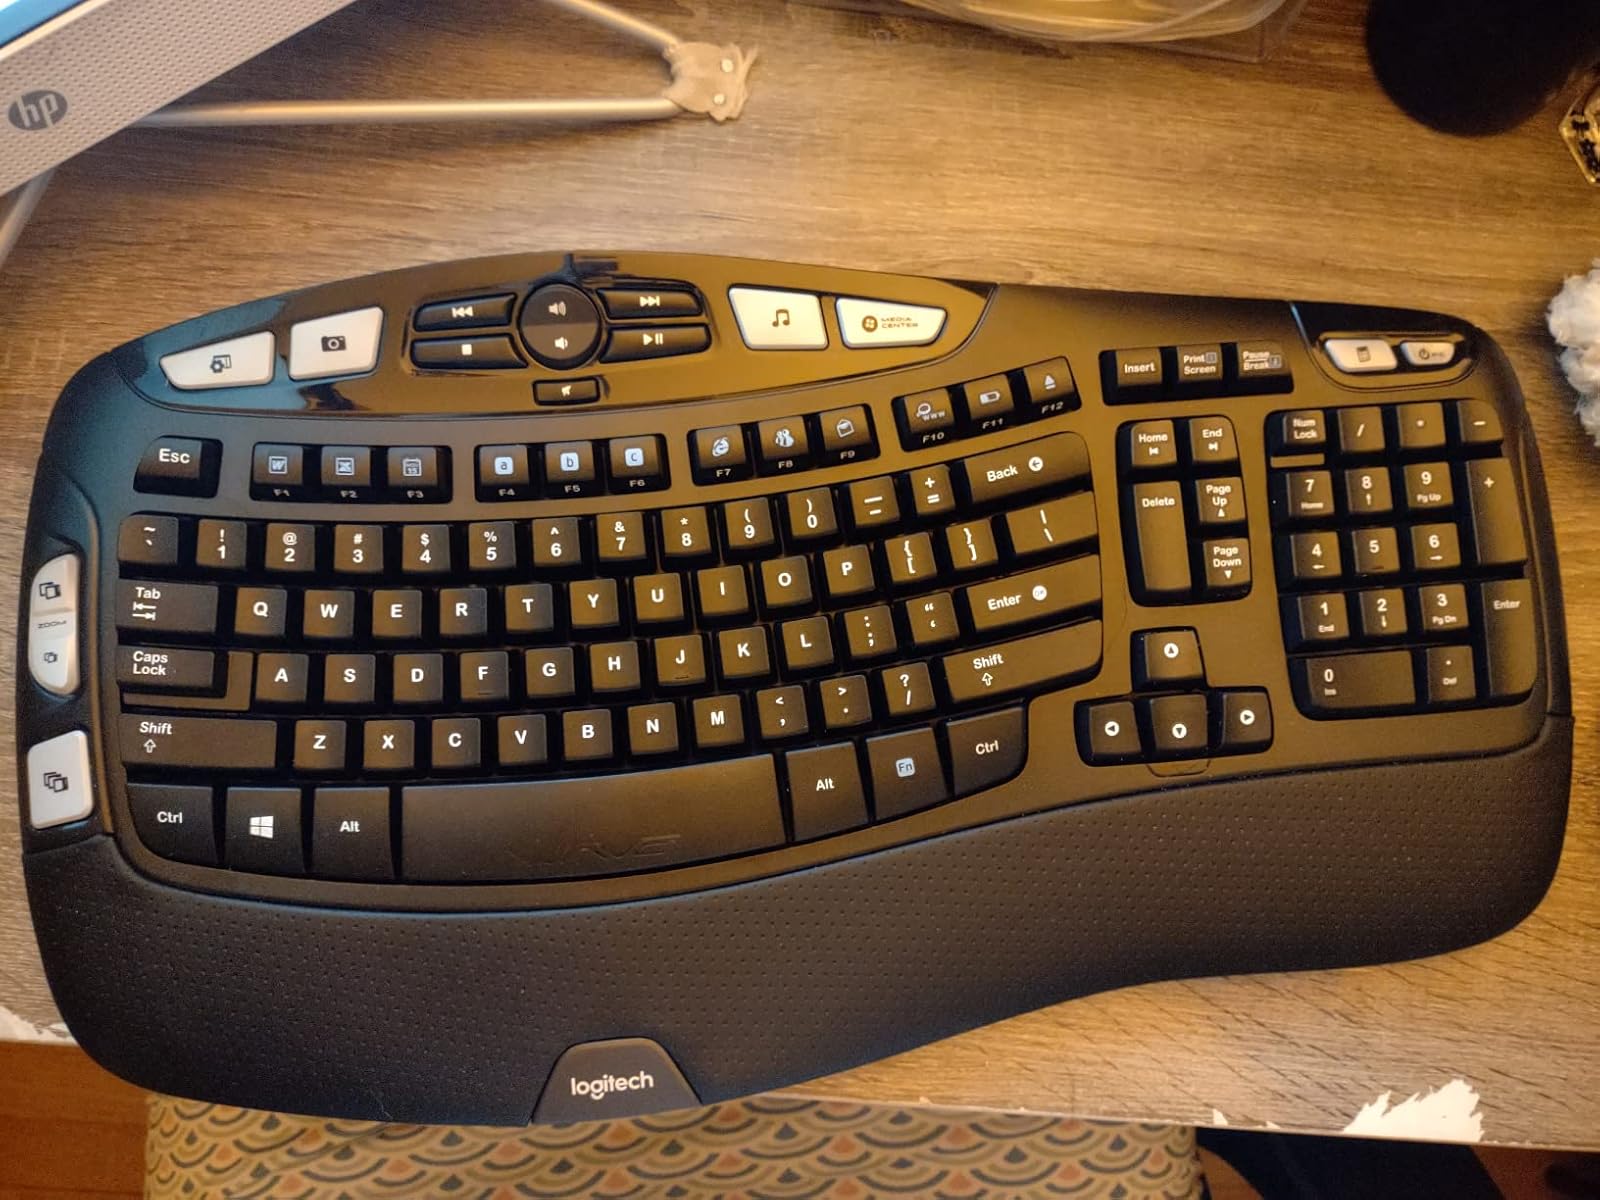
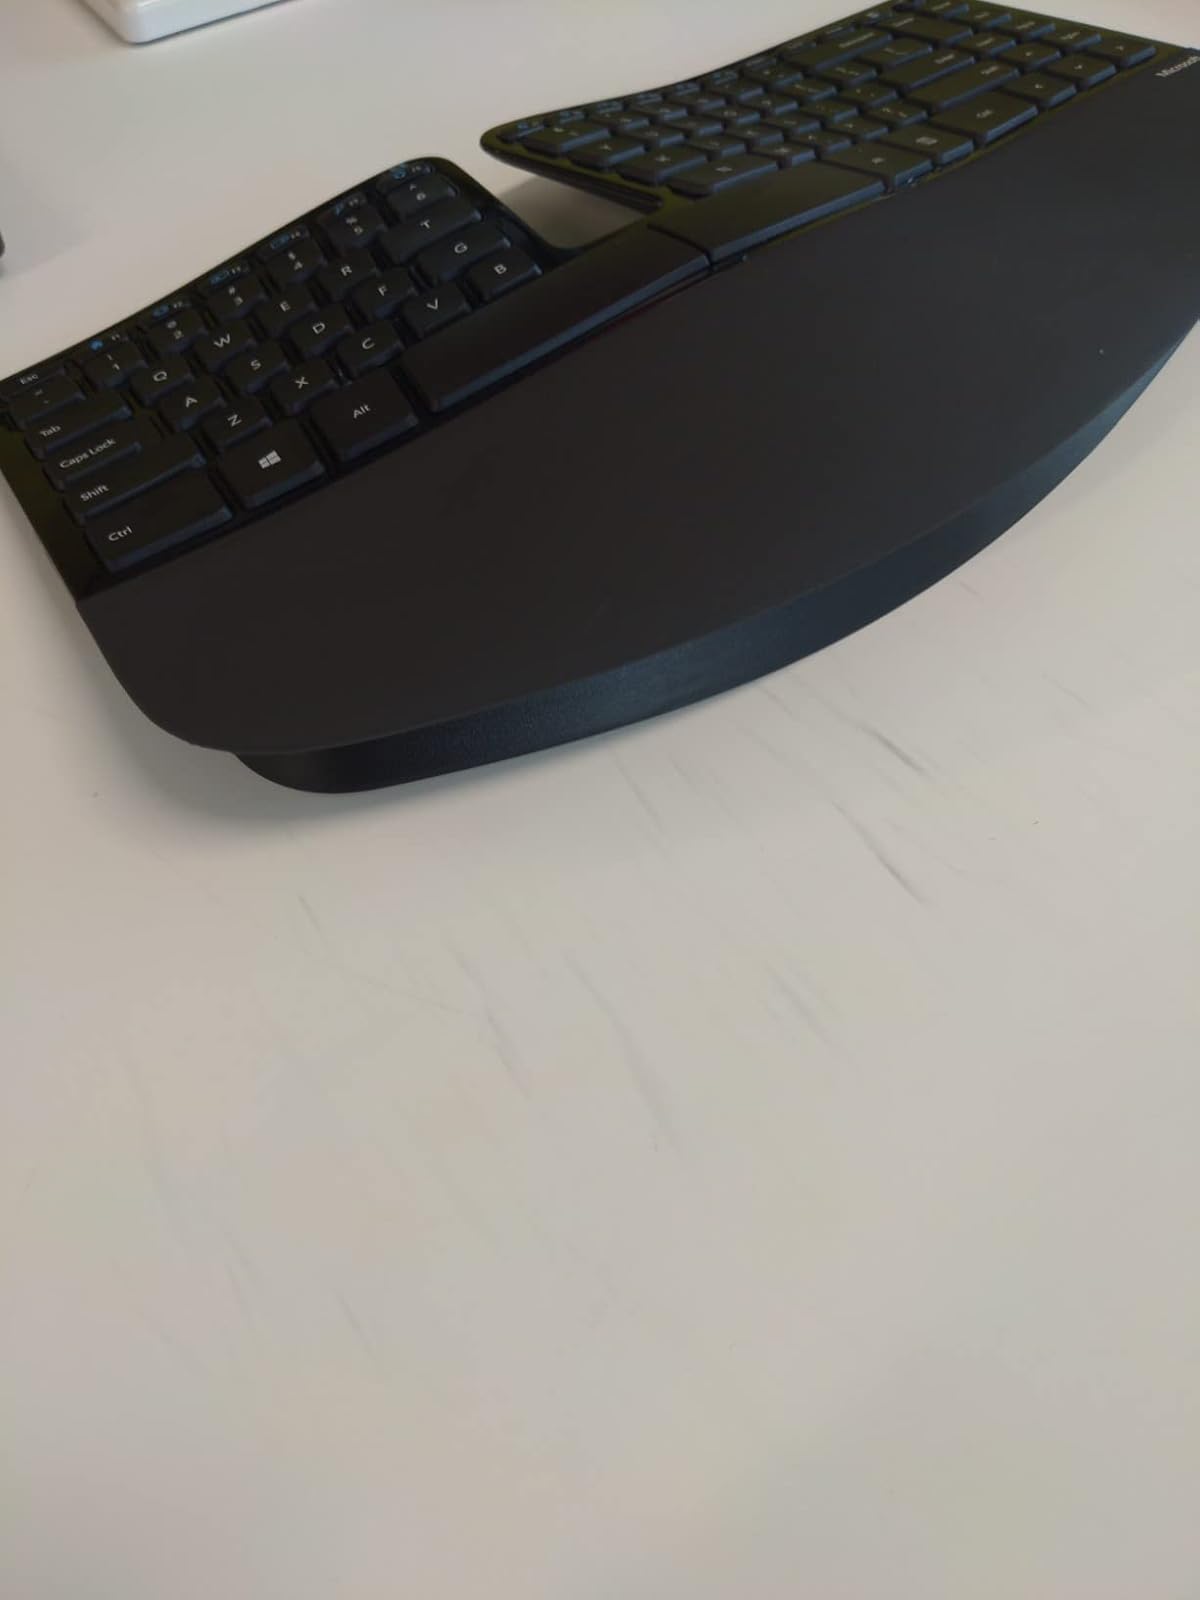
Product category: keyboard
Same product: no